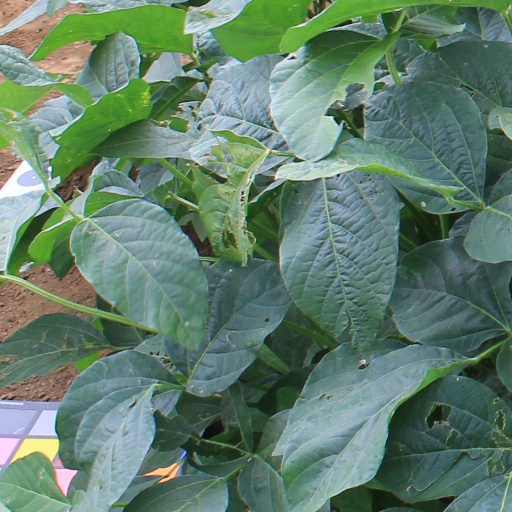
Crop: soybean